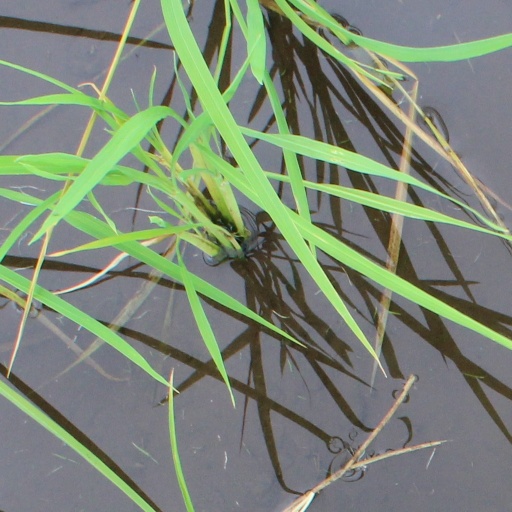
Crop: rice